Greater London

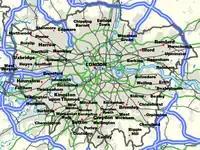
Map of Greater London showing railway lines, primary roads, motorways, and suburban towns

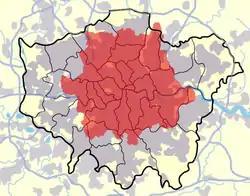
The London postal district in red in contrast to Greater London

Greater London includes the most closely associated parts of the Greater London Urban Area and their historic buffers and includes, in five boroughs, significant parts of the Metropolitan Green Belt which protects designated greenfield land in a similar way to the city's parks. The closest and furthest boundaries are with Essex to the northeast between Sewardstonebury next to Epping Forest and Chingford and with the Mar Dyke between Bulphan and North Ockendon. Greater London is also bounded by Hertfordshire to the north, Berkshire and Buckinghamshire to the west, Kent to the southeast and Surrey to the south and southwest. The highest point is Westerham Heights, in the North Downs and on the boundary with Kent, at .